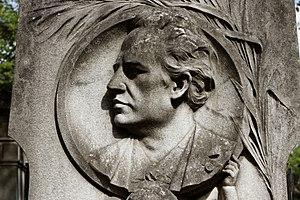
Sépulture du compositeur de musique Georges Lamothe (1842-1894). «